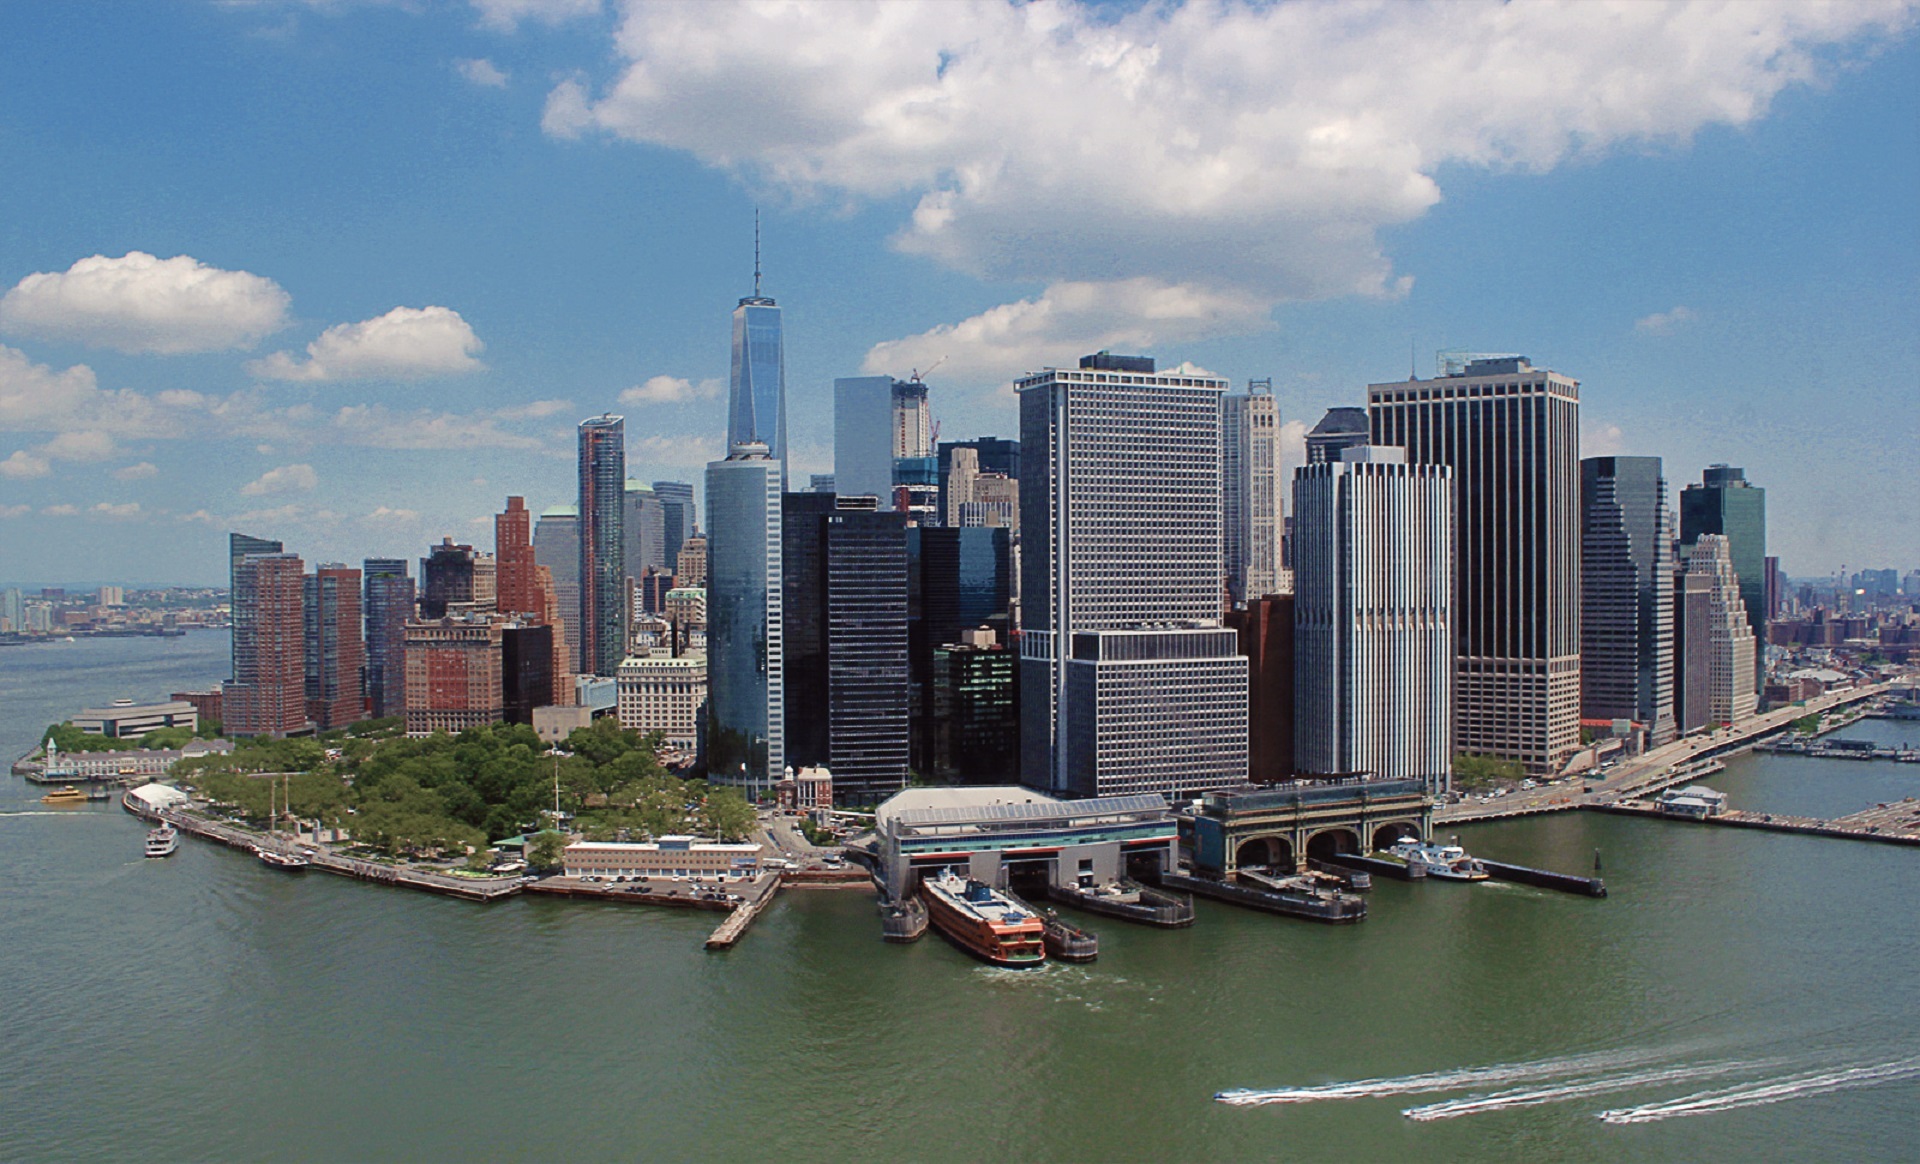
sea, coast, water, horizon, dock, sky, skyline, view, city, skyscraper, urban, river, manhattan, new york city, cityscape, downtown, reflection, nyc, scenic, usa, bay, landmark, harbor, marina, aerial view, waterway, tower block, docks, clouds, boats, metropolis, urban area, geographical feature, human settlement, metropolitan area